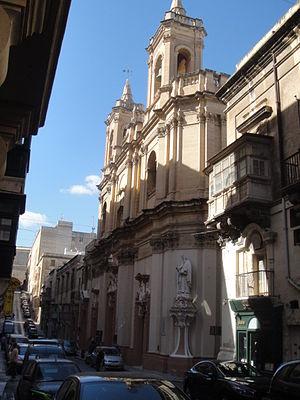
L'église paroissiale Sainte-Augustine est une église catholique située dans la ville de La Valette, à Malte.